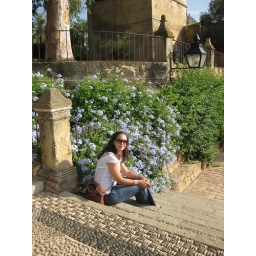
Smelling the flowers in the gardens of the Catholic King house